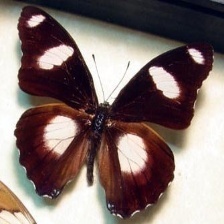
Species: DANAID EGGFLY
Butterfly family (ImageNet category): monarch